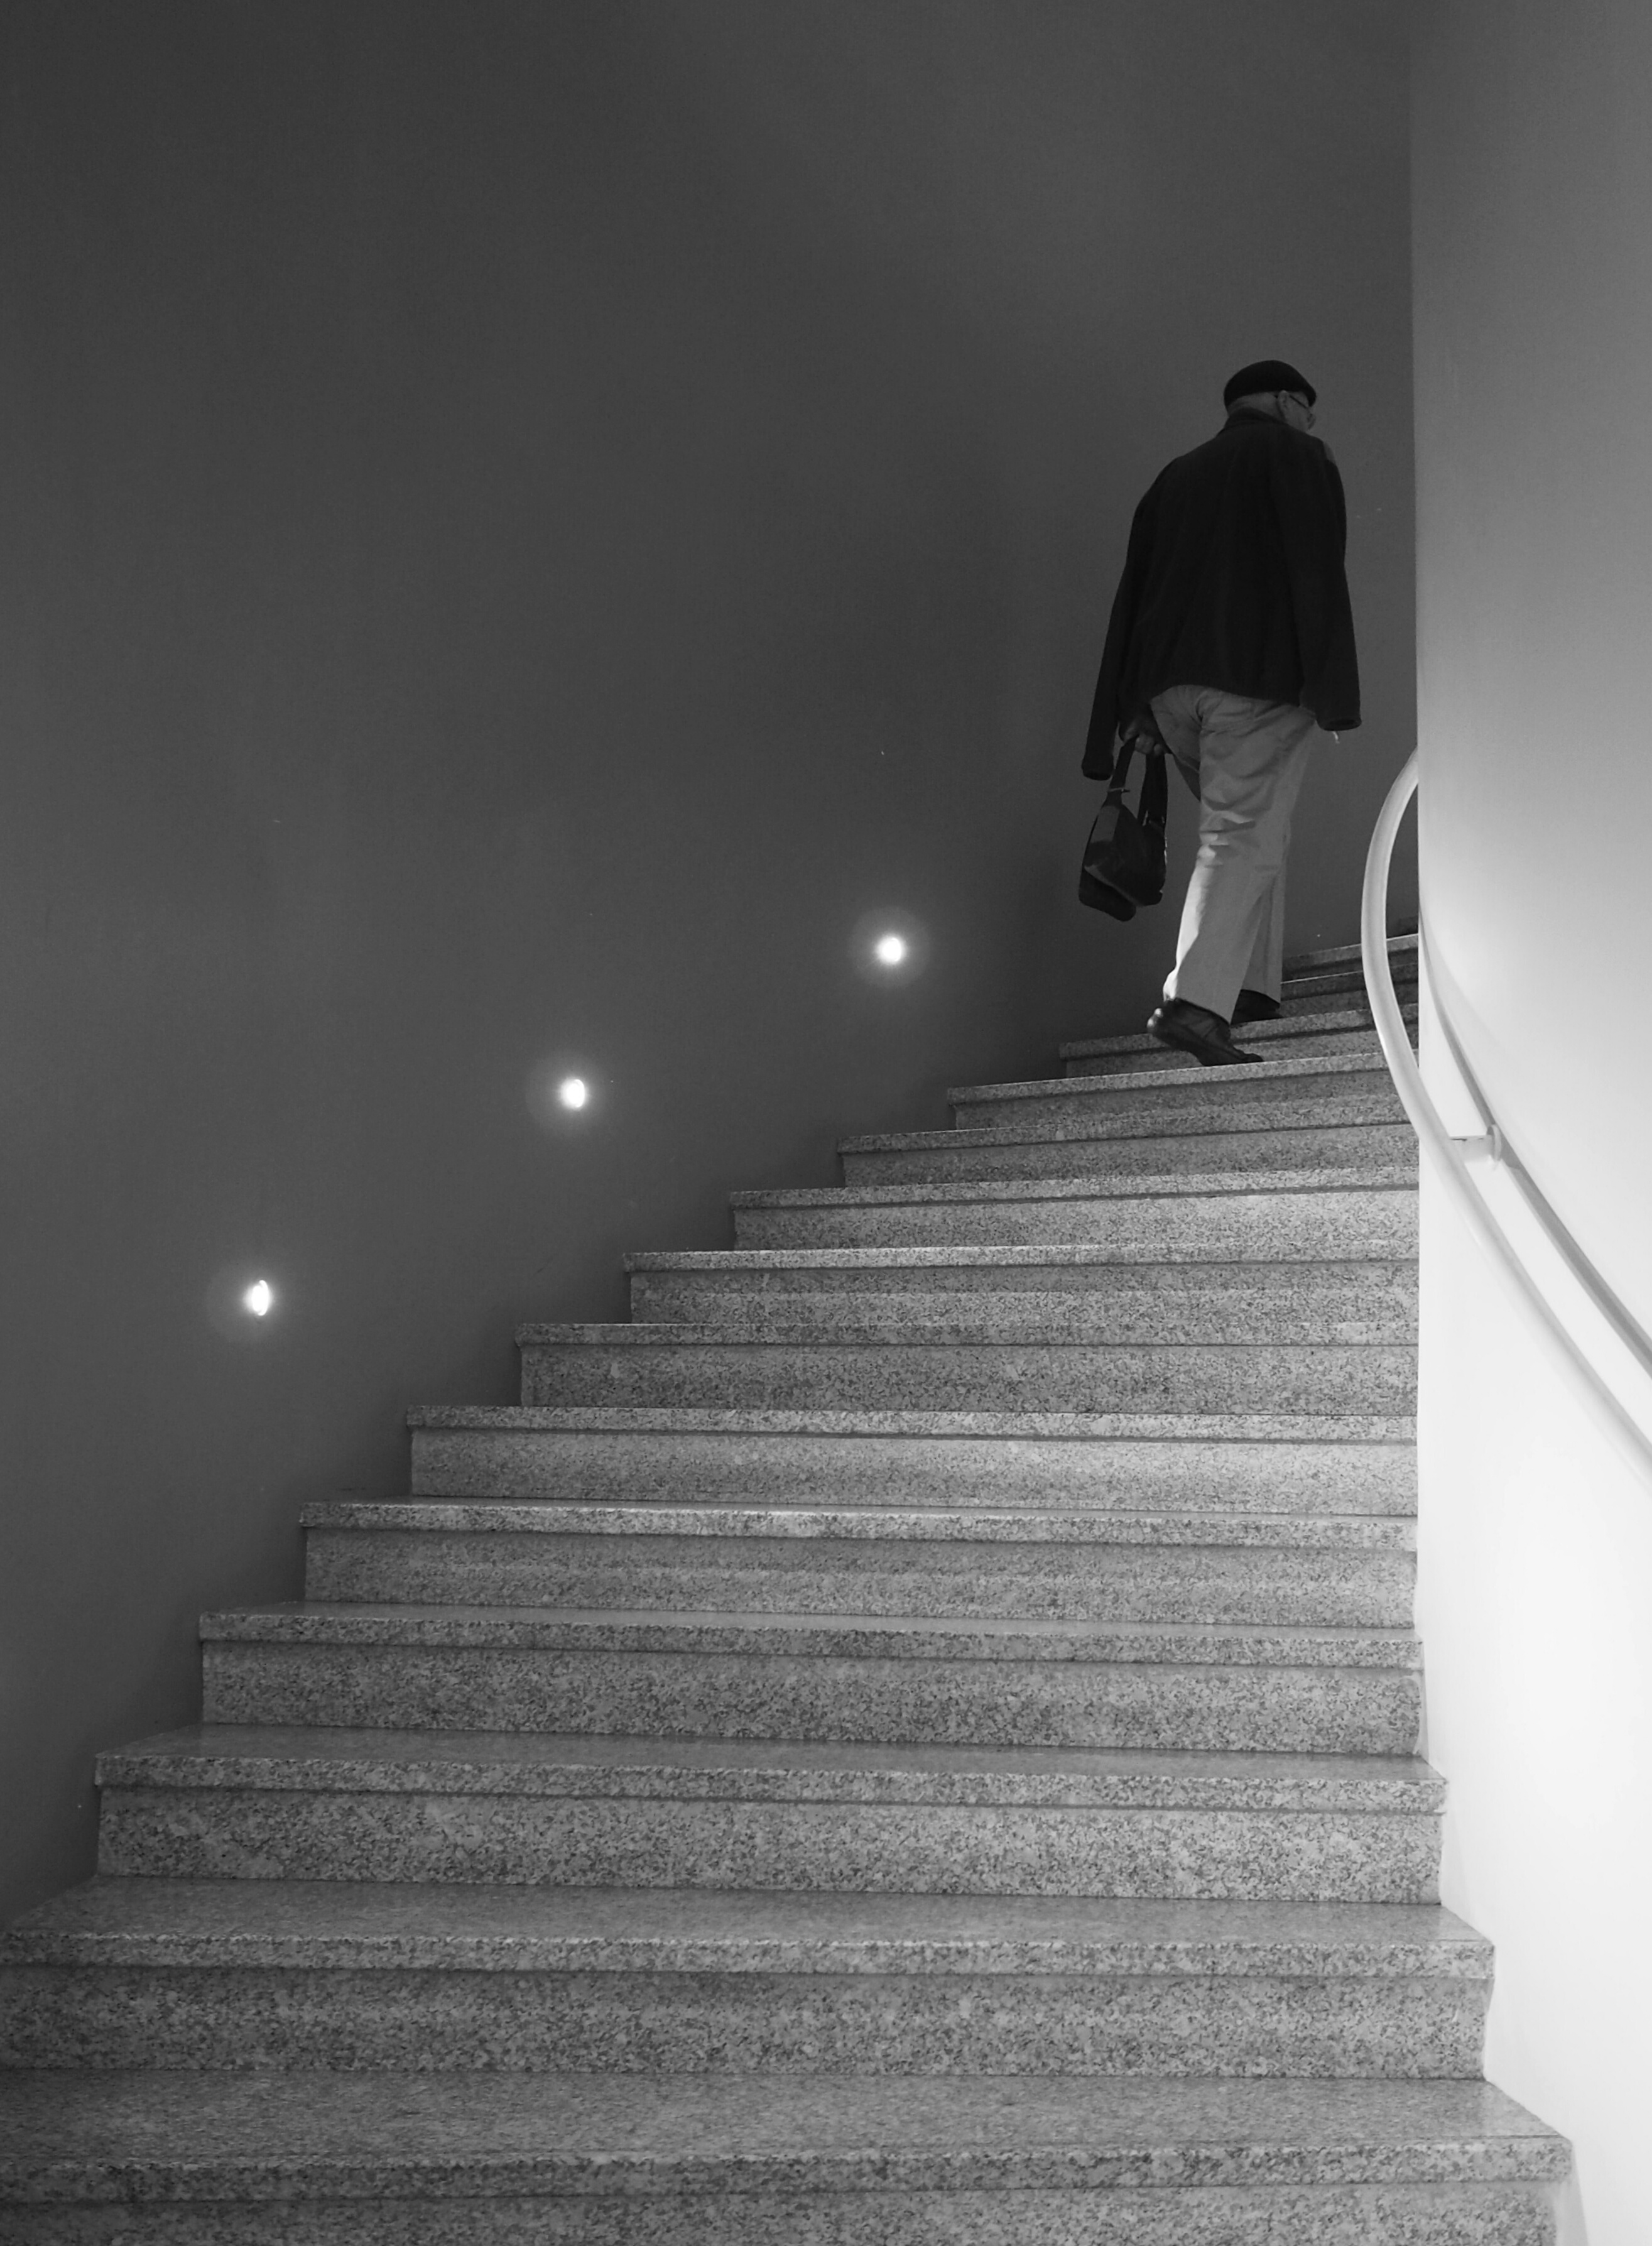
walking, light, black and white, people, white, street, photography, social, line, lens, weather, shadow, darkness, black, monochrome, streetphotography, bw, blackandwhite, blackwhite, streets, stairs, moments, public, olympus, t, prime, pretoebranco, omd, streetphoto, shape, 17mm, lisboa, lisbon, moment, unposed, pretobranco, sp, pb, inpublic, fotografiaderua, streetmoments, joolavinha, em10, monochrome photography, atmospheric phenomenon